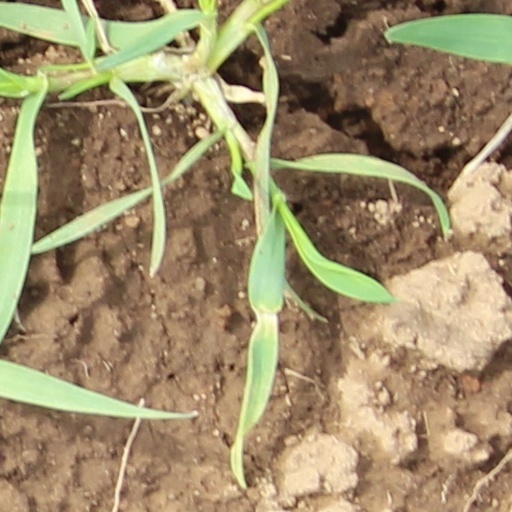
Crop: wheat